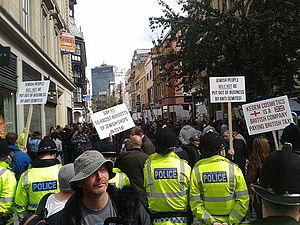
La guerre de Gaza de 2014 est un conflit armé se déroulant durant les mois de juillet et d'août 2014, opposant l'État d'Israël à diverses forces paramilitaires palestiniennes dont le Hamas et le Jihad islamique. De même nature que la Guerre de Gaza de 2008-2009, elle se caractérise par des tirs de roquettes depuis la bande de Gaza vers Israël et par des raids et frappes aériennes suivis d'une offensive terrestre lancée le 18 juillet 2014.